Bloom (Beach House album)

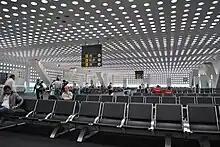
The cover art for "Bloom" was designed from a photograph taken inside Mexico City International Airport ("pictured in 2011") by the duo.

On March 20, 2012, the official album cover for "Bloom" was revealed. Designed by art director and designer Brian Roettinger, it shows a grid pattern of white dots against a black background. The cover was created and originated from a photograph of the interior of Mexico City International Airport, taken by the duo while touring. The duo kept a travelog of photos taken in different formats, including Polaroids and digital cameras, and gave a set of photos to Roettinger for the album's artwork, who wanted it to be "purely iconographic". Roettinger also stated that, on physical versions of the album (vinyl and CD), the white parts of the front and back covers were embossed with six coats of glow-in-the-dark ink. Two limited versions of "Bloom" on vinyl were also released, with one having white-colored vinyl records and the other having a "glow-in-the-dark" appearance.